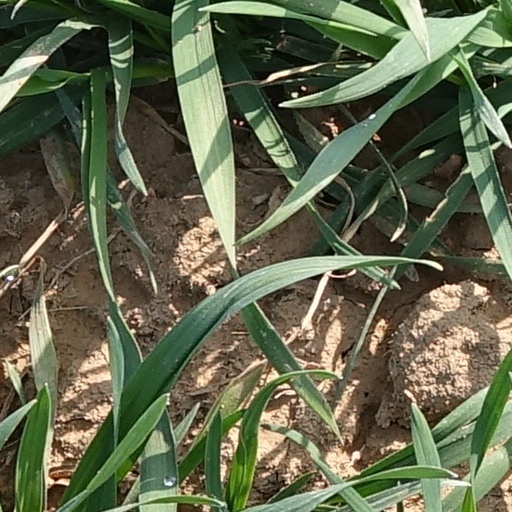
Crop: wheat